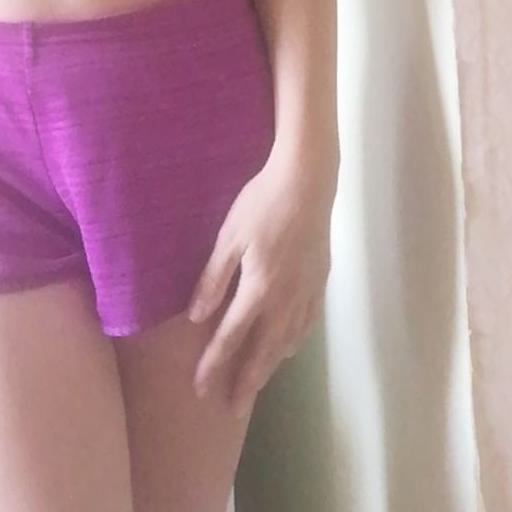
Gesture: no_gesture